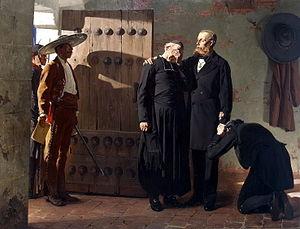
Jean-Paul Laurens, né le 28 mars 1838 à Fourquevaux et mort le 23 mars 1921 à Paris, est un sculpteur et peintre français, réputé pour ses scènes historiques.
Ferdinand Maximilien de Habsbourg-Lorraine, né à Vienne le 6 juillet 1832 et mort fusillé au Cerro de las Campanas à Santiago de Querétaro le 19 juin 1867, est un archiduc d'Autriche, prince royal de Hongrie et de Bohême, devenu empereur du Mexique sous le nom de Maximilien Iᵉʳ en 1864. Frère cadet de l'empereur d'Autriche François-Joseph Iᵉʳ, il épouse en 1857 la princesse Charlotte de Belgique.